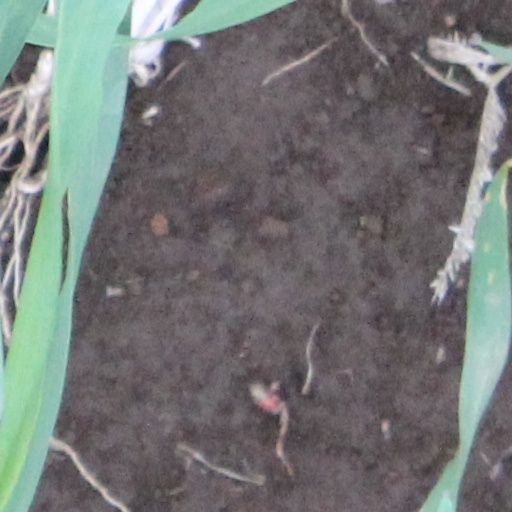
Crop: wheat